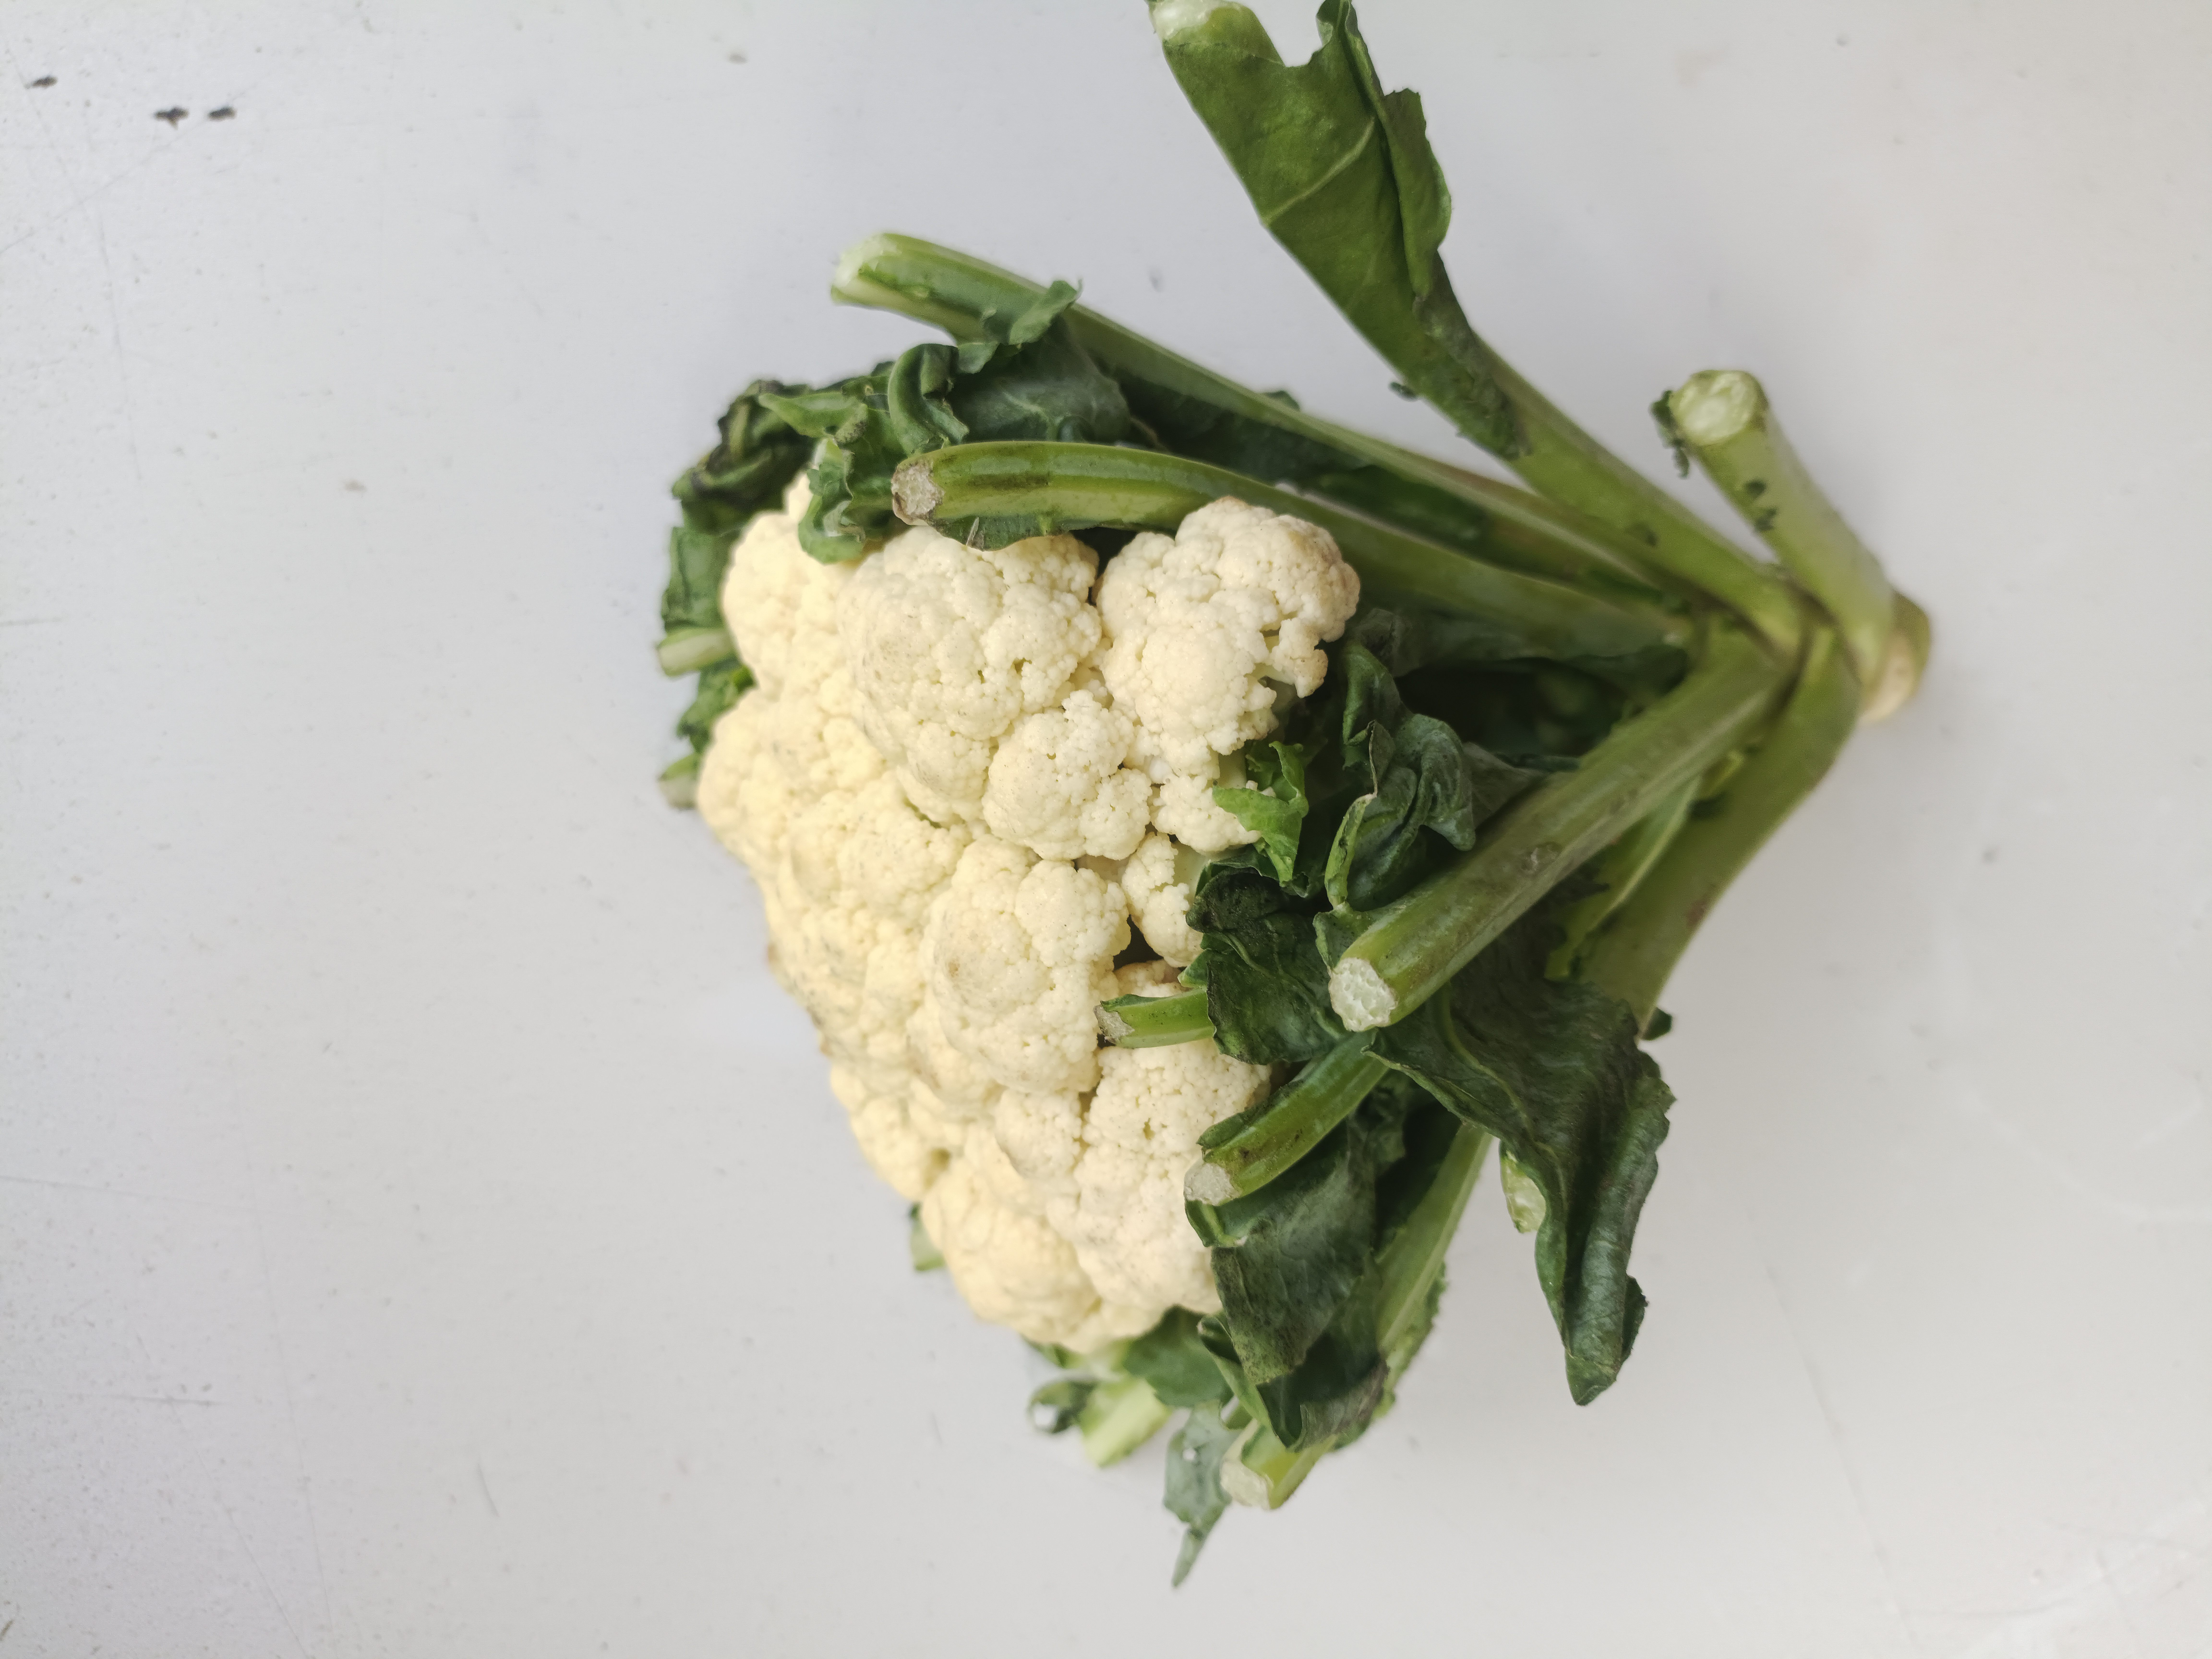
Label: Brassica oleracea